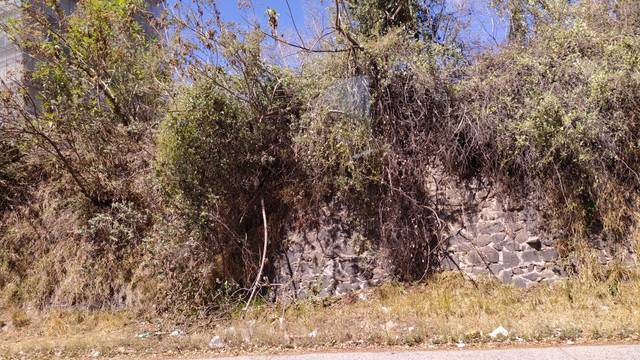
Region: Mexico
Coordinates: 20.709, -103.378